Ellison (crater)

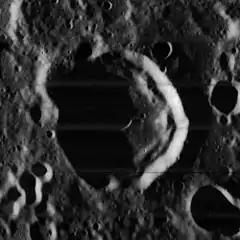
Lunar Orbiter 5 image

Ellison is a lunar impact crater that lies on the far side of the Moon from the Earth. It is located just beyond the northwest limb of the Moon, to the southwest of the large walled plain Poczobutt. Due west of Ellison is the crater Coulomb.